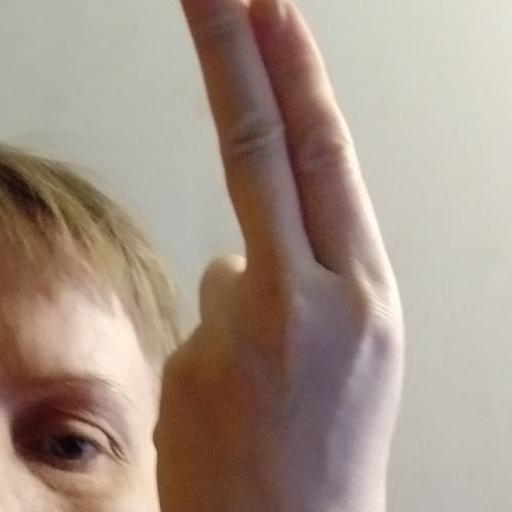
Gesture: two_up_inverted